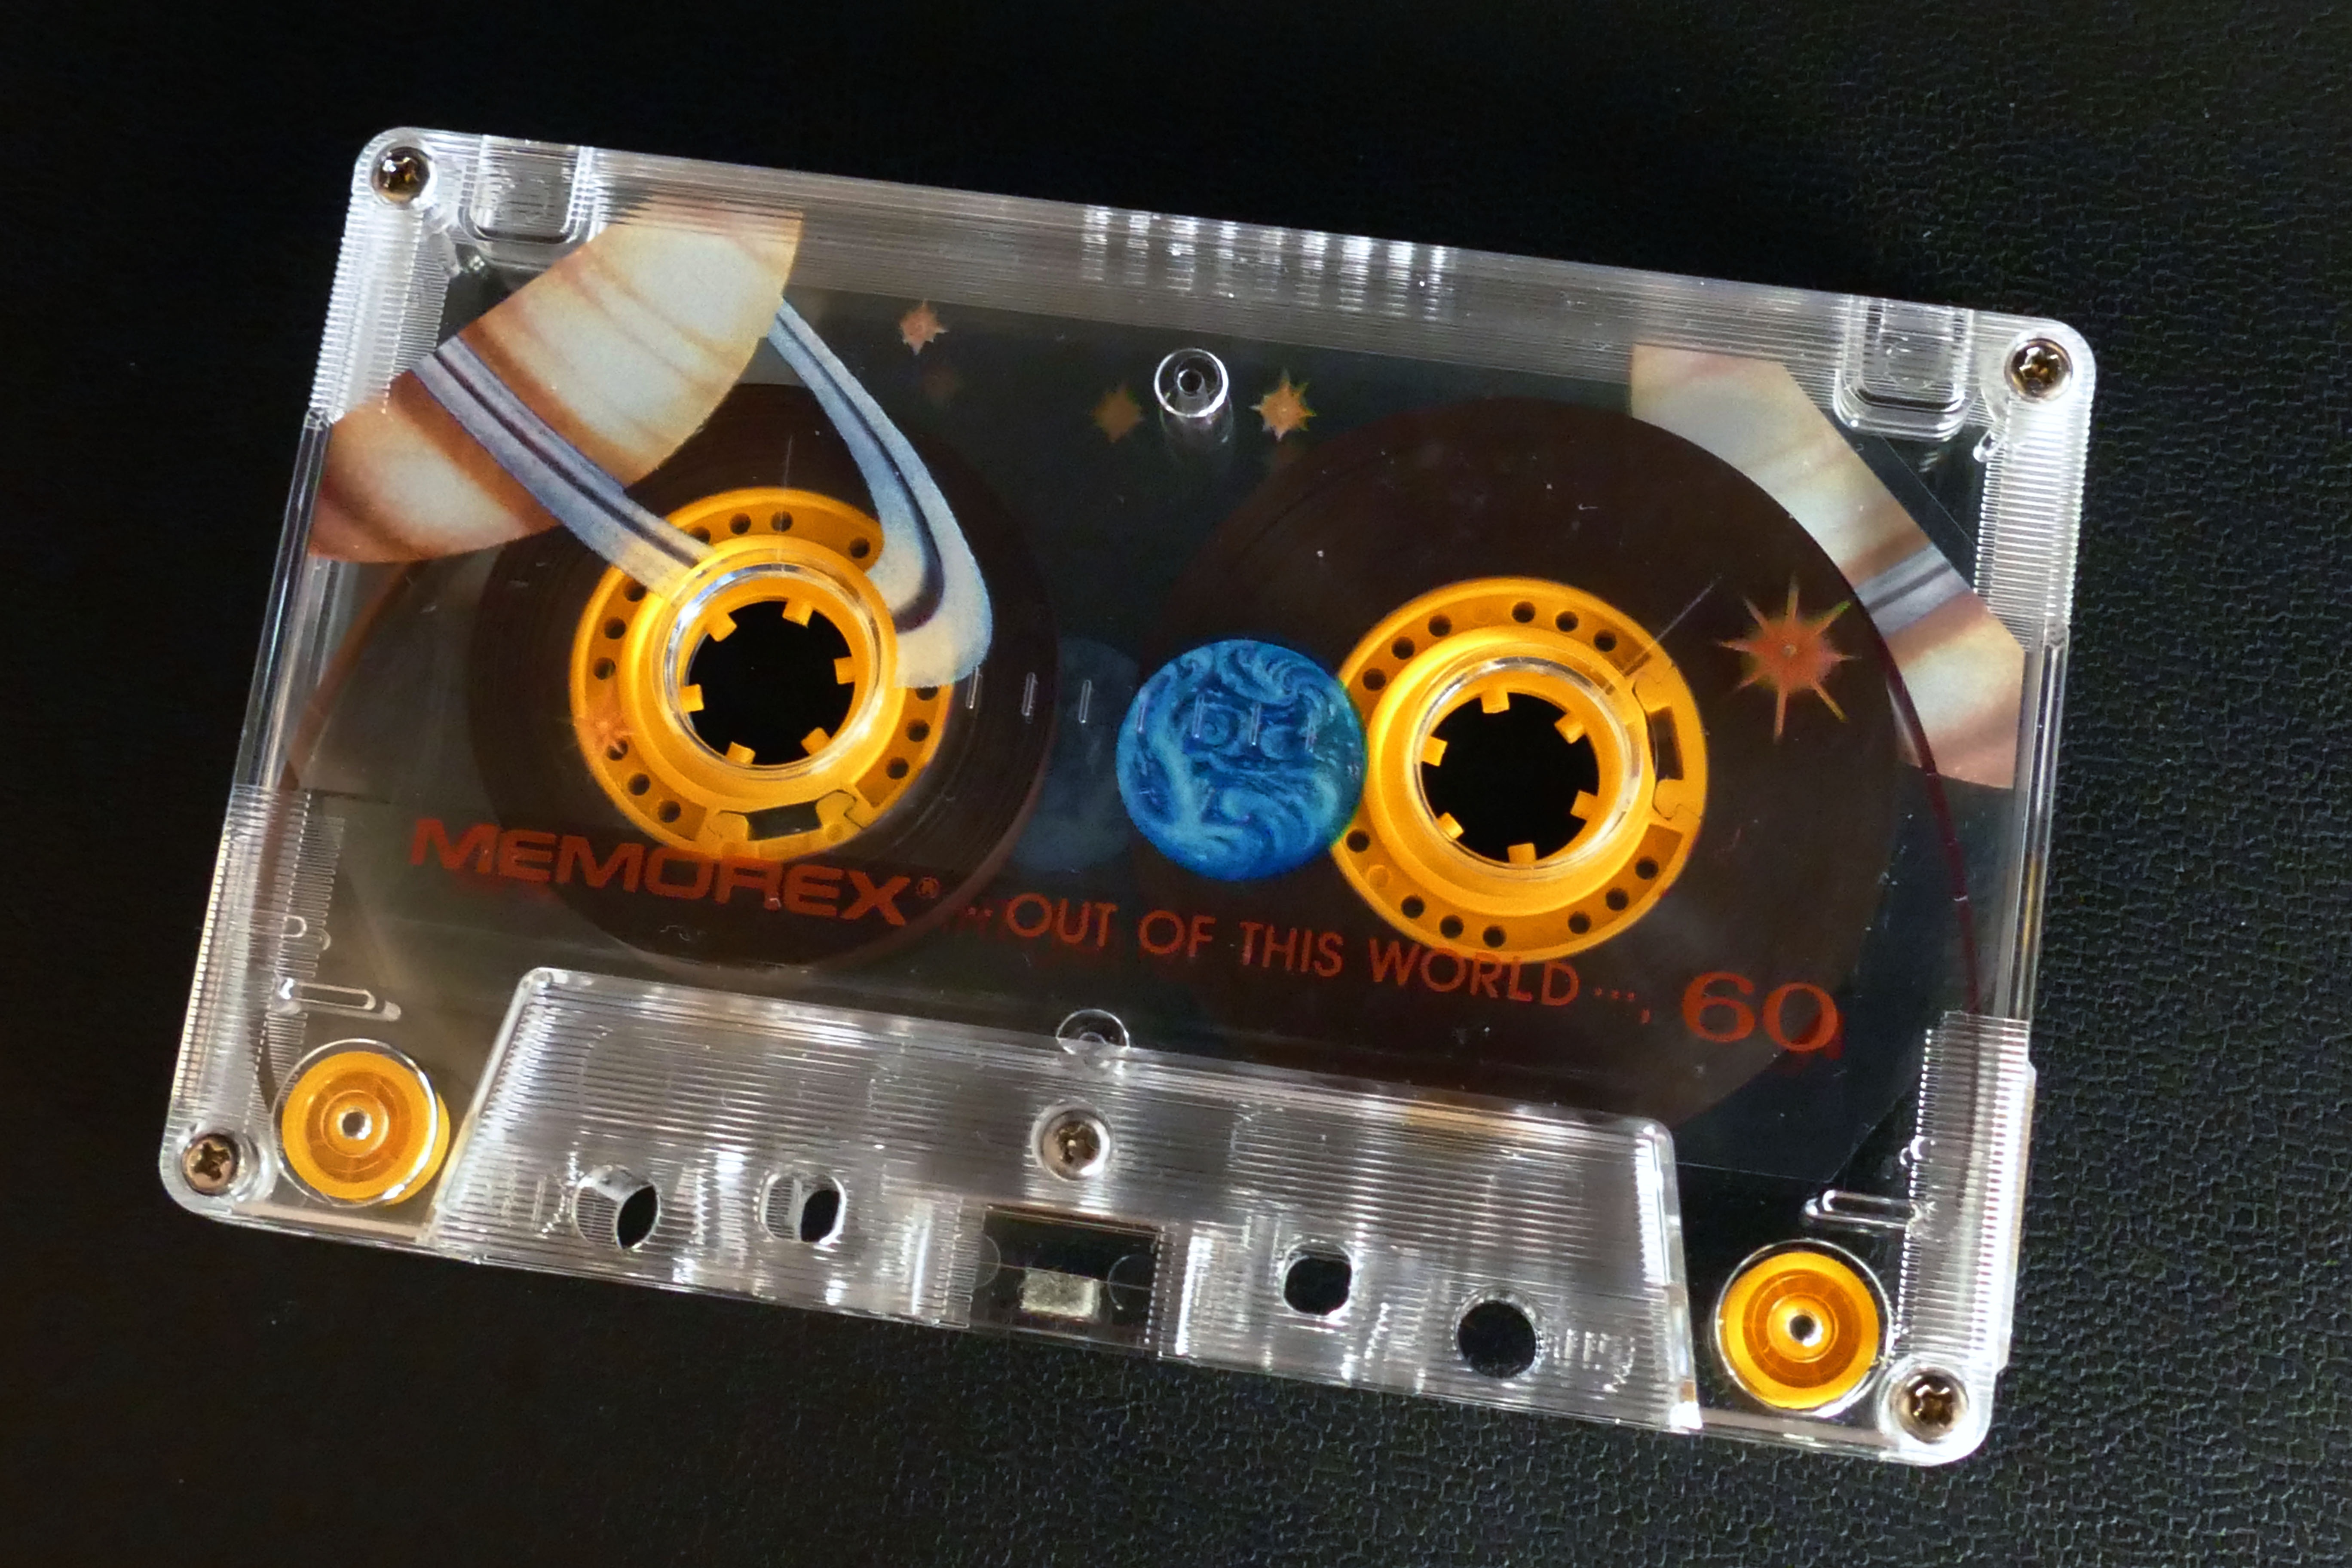
record, music, light, technology, vintage, play, retro, plastic, old, analog, equipment, reel, blank, stereo, 70s, electronics, audio, recorder, single, media, sound, cassette, mix, tape, listen, analogue, magnetic, 1980s, obsolete, eighties, 80s, tapeplayer